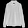
Label: Pullover